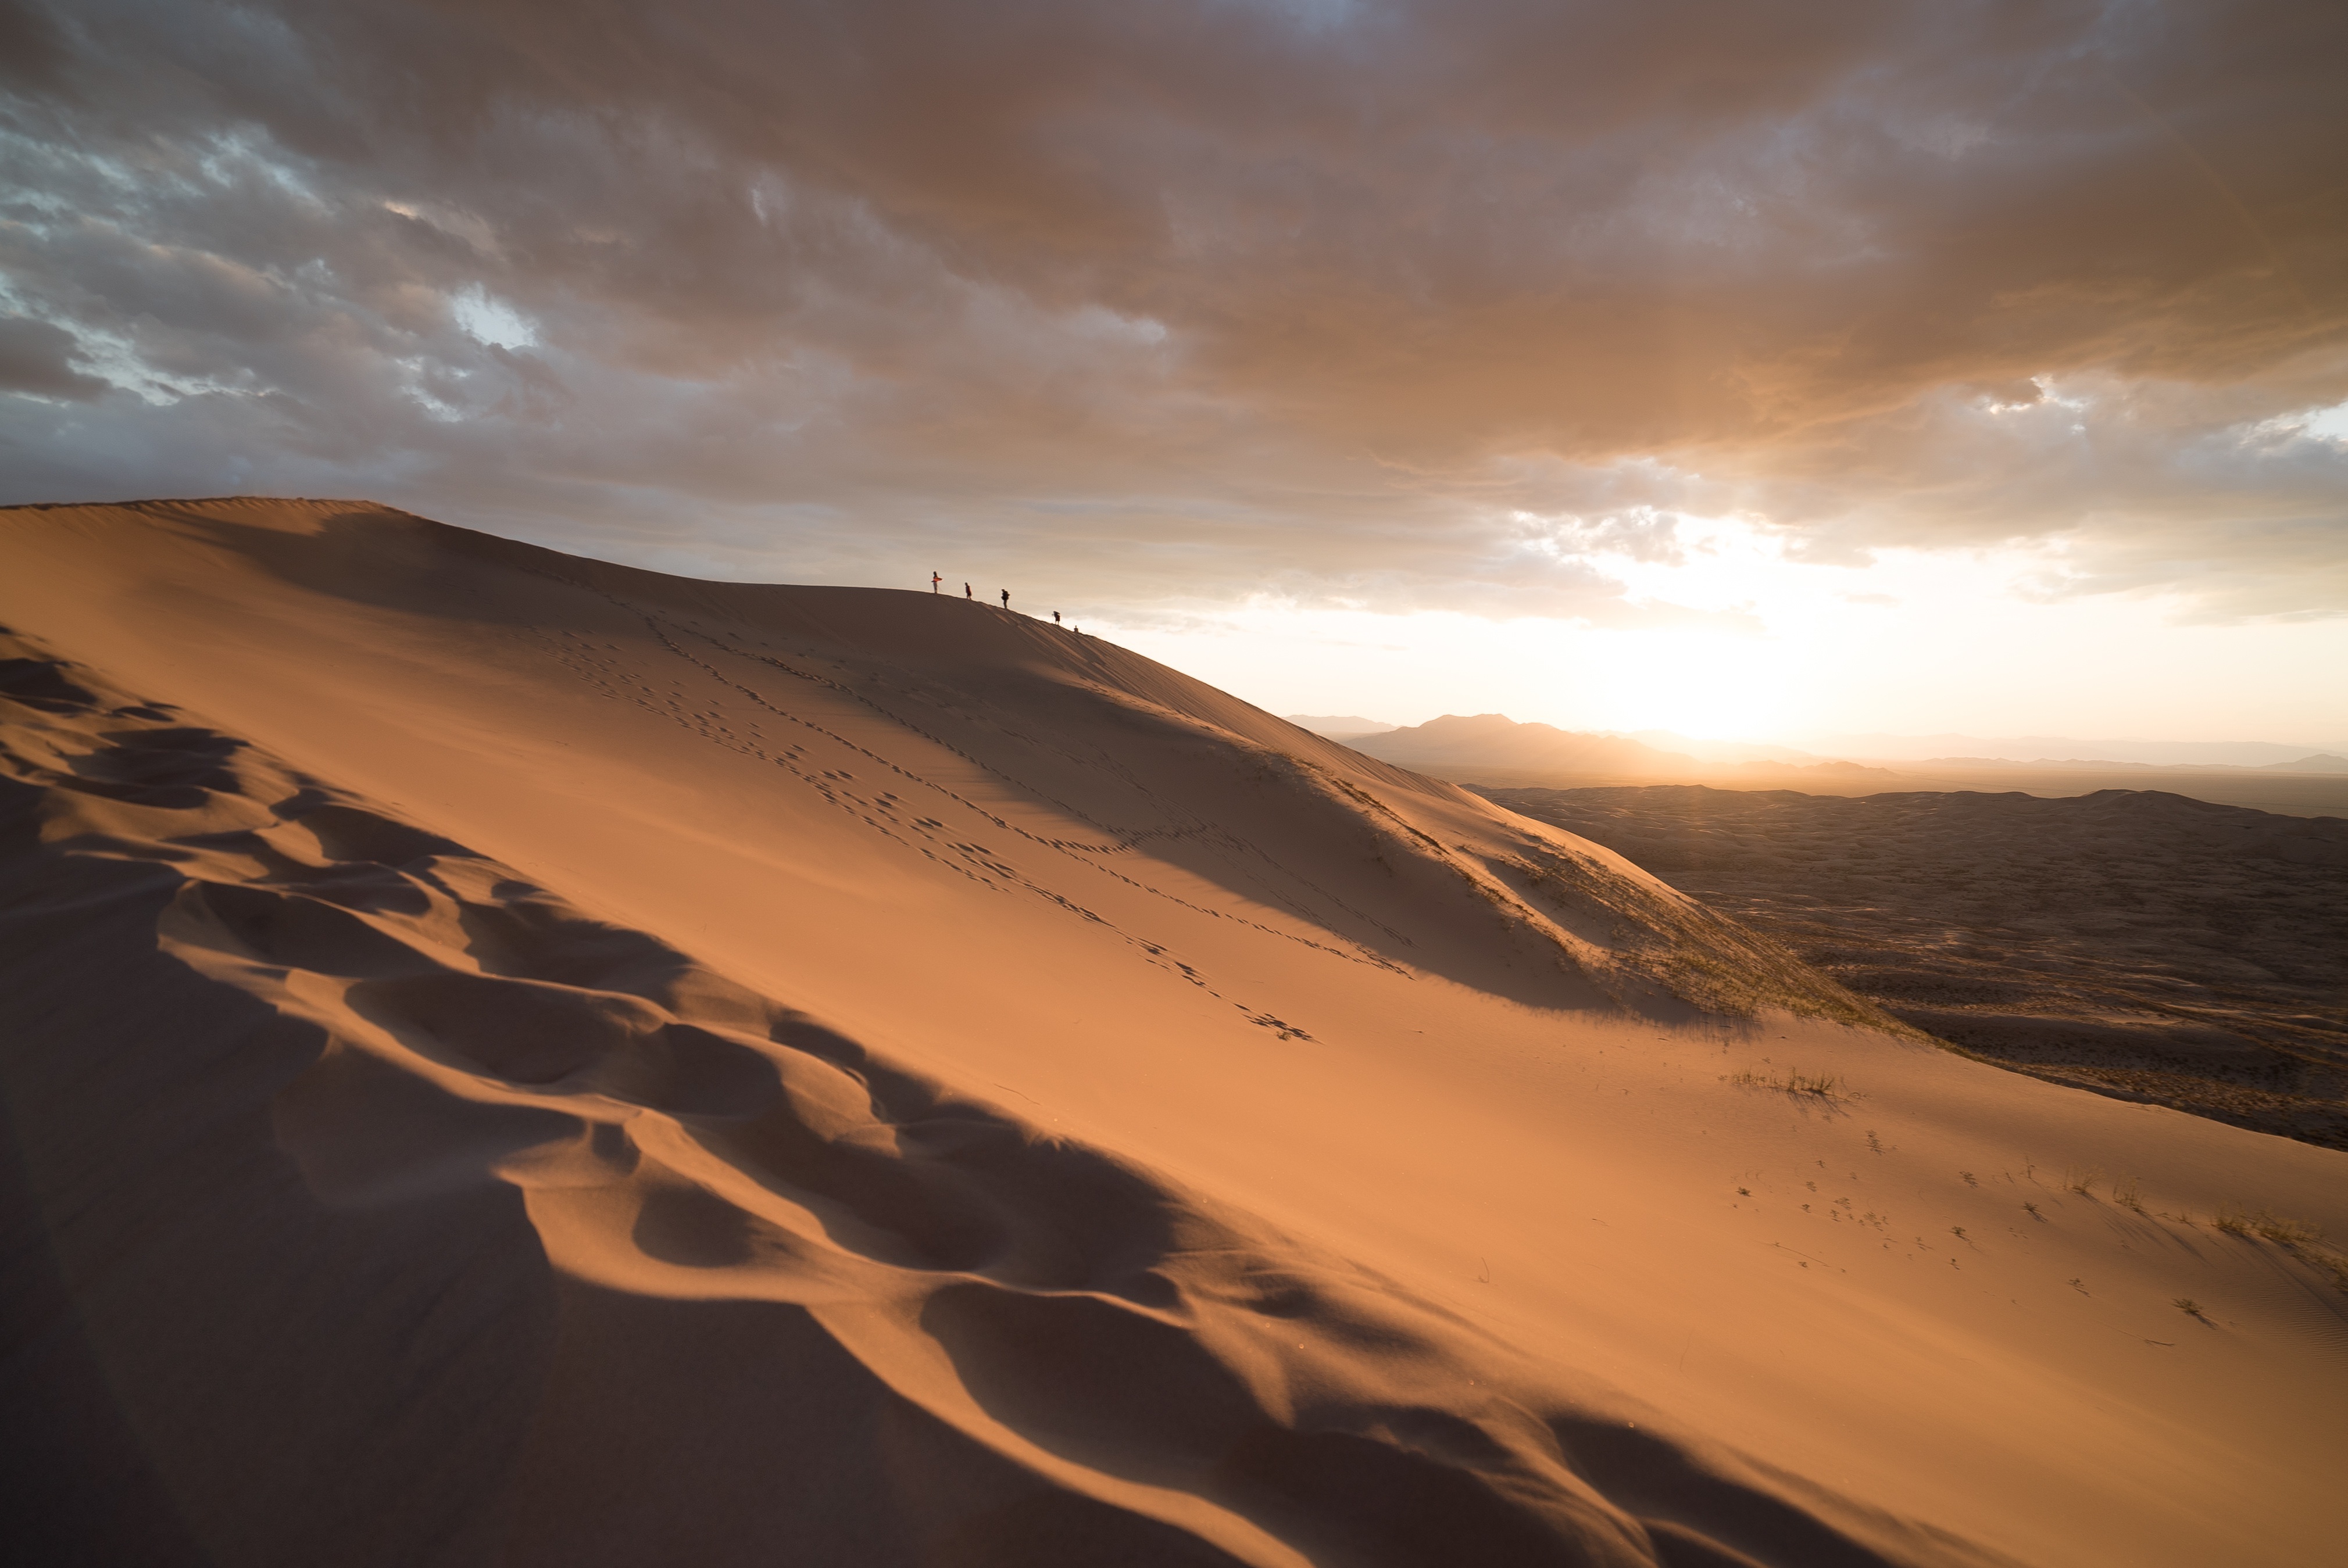
landscape, sea, nature, outdoor, sand, horizon, cloud, sunrise, sunset, sunlight, desert, dune, wave, dawn, vacation, travel, dusk, scenic, natural, tourism, material, habitat, wavy, landform, erg, sand dunes, natural environment, geographical feature, aeolian landform